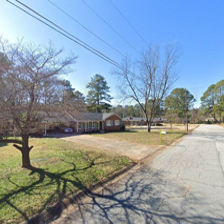
Label: streetView